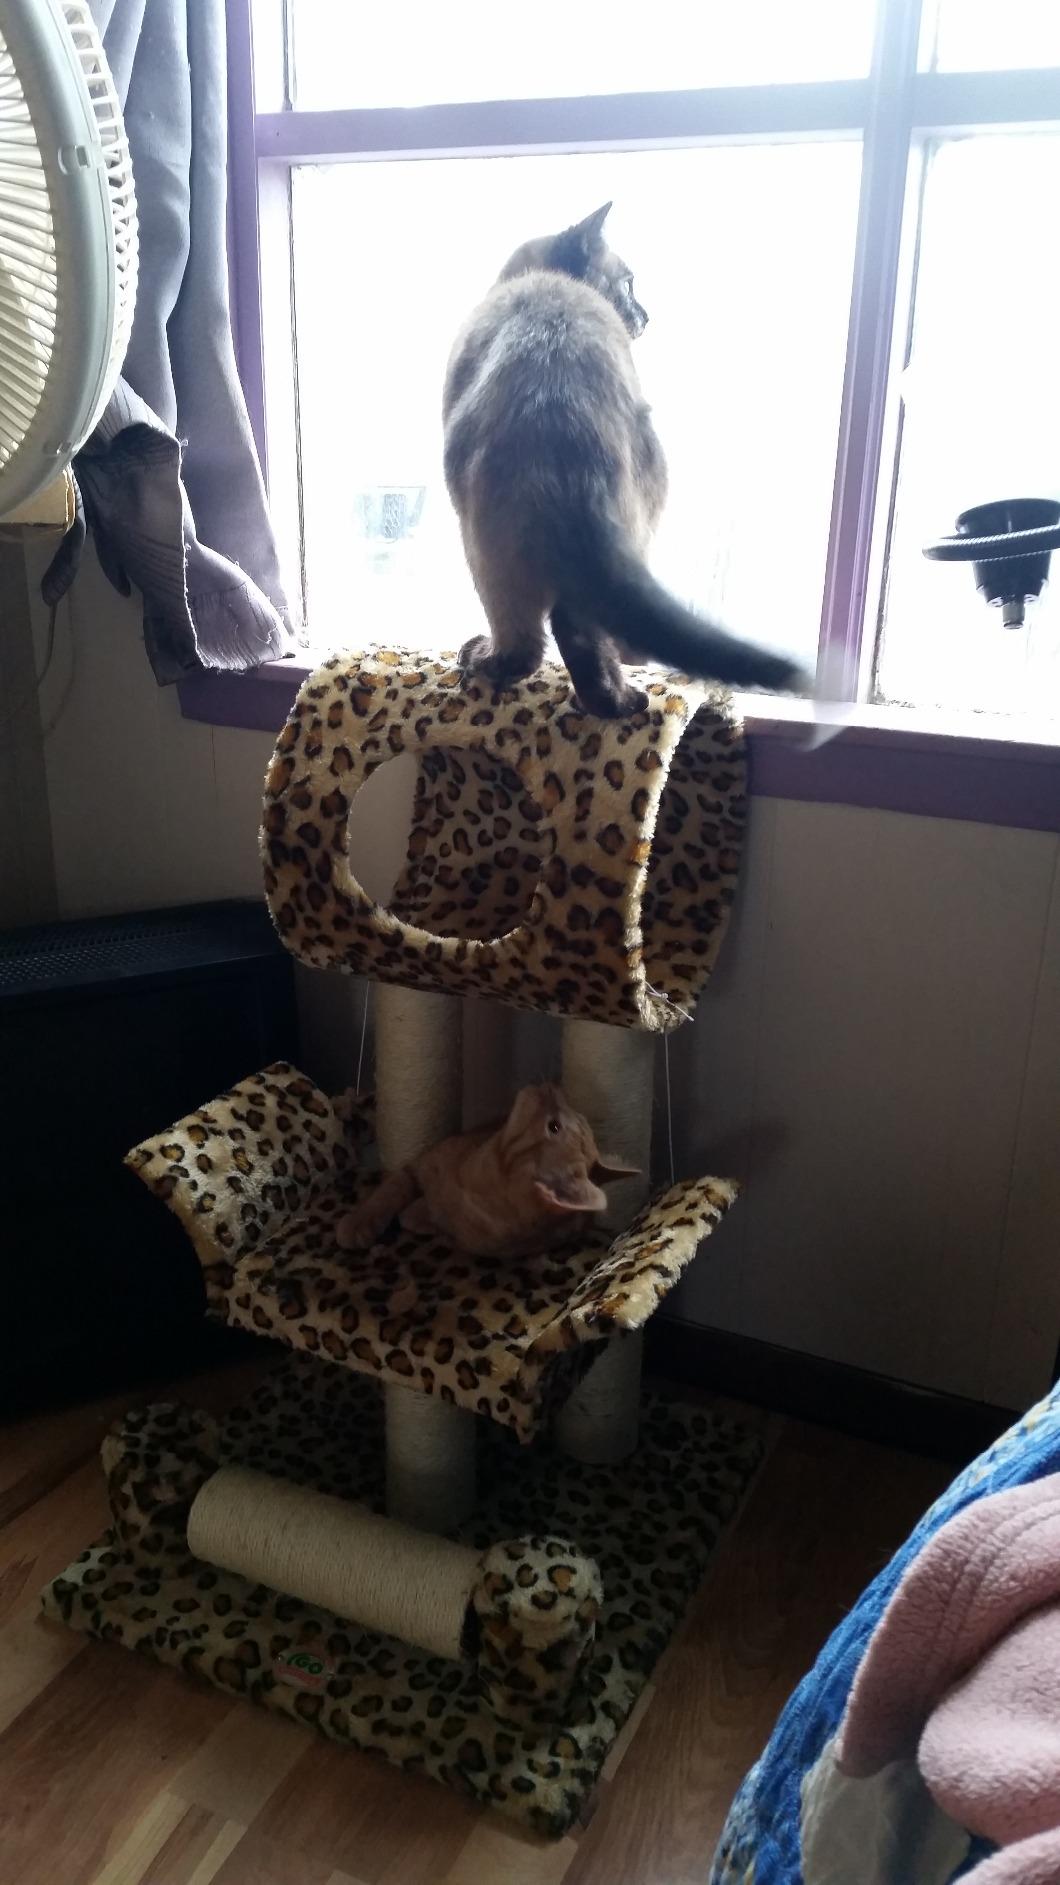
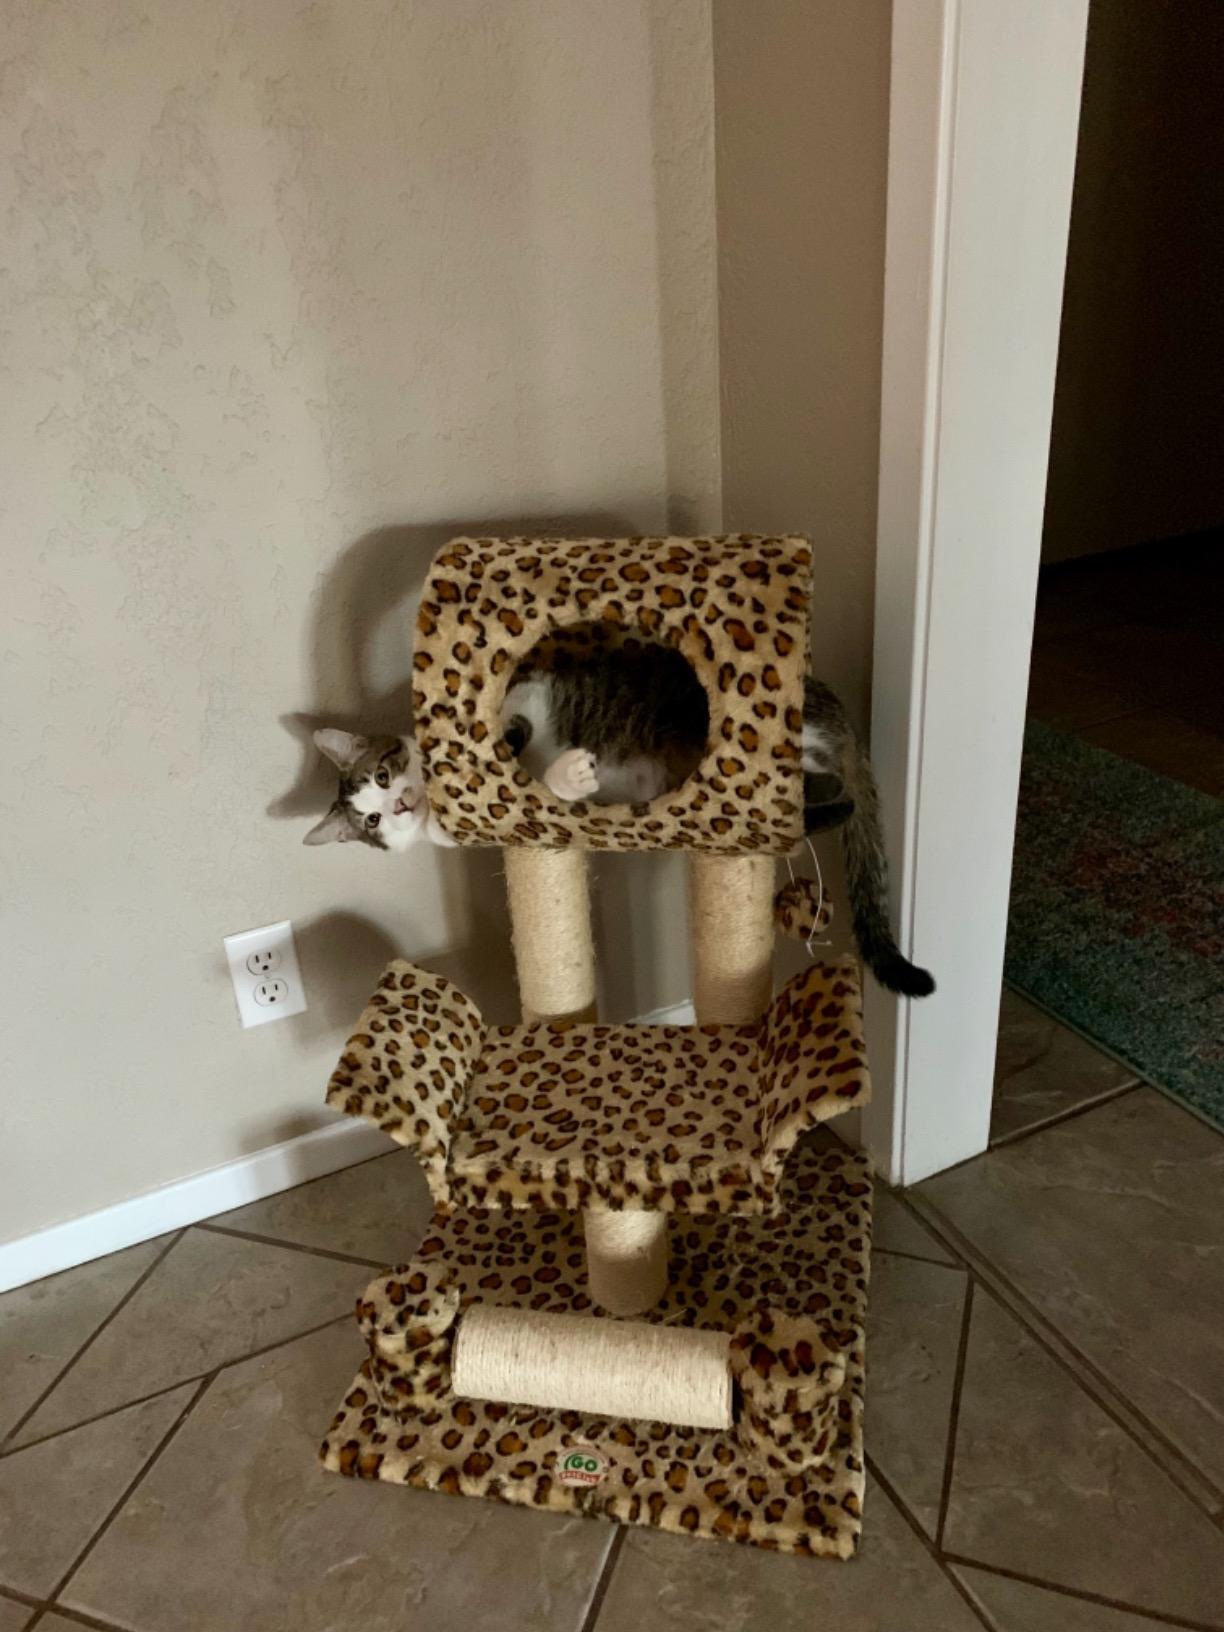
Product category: items_cat tree
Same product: yes